Rifle

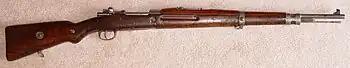
Czechoslovak rifle vz. 24

In the Russo-Japanese War of 1904–1905, military observers from Europe and the United States witnessed a major conflict fought with high velocity bolt-action rifles firing smokeless powder. The Battle of Mukden fought in 1905 consisted of nearly 343,000 Russian troops against over 281,000 Japanese troops. The Russian Mosin–Nagant Model 1891 in 7.62 mm was pitted against the Japanese Arisaka Type 30 bolt-action rifle in 6.5 mm; both had velocities well over .